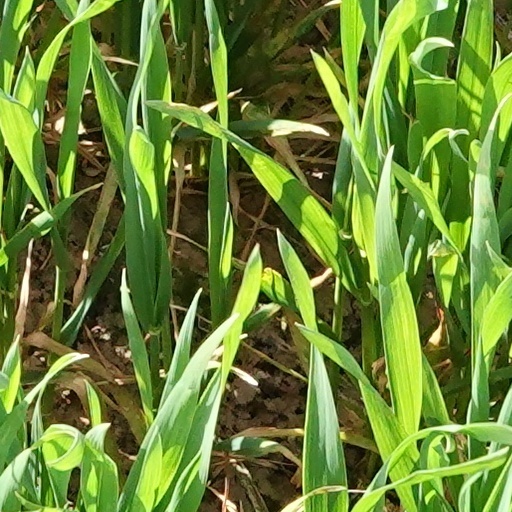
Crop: wheat